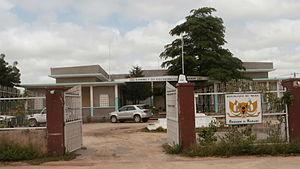
Gouvernaurat de Maradi